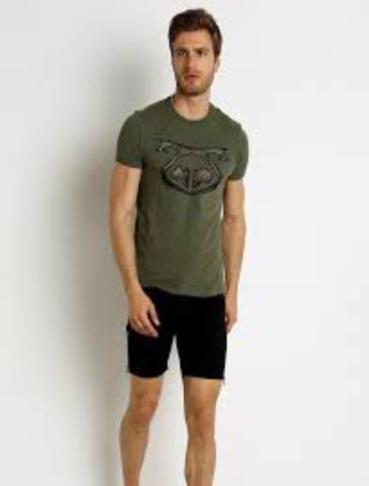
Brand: nasty pig-1
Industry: Clothes